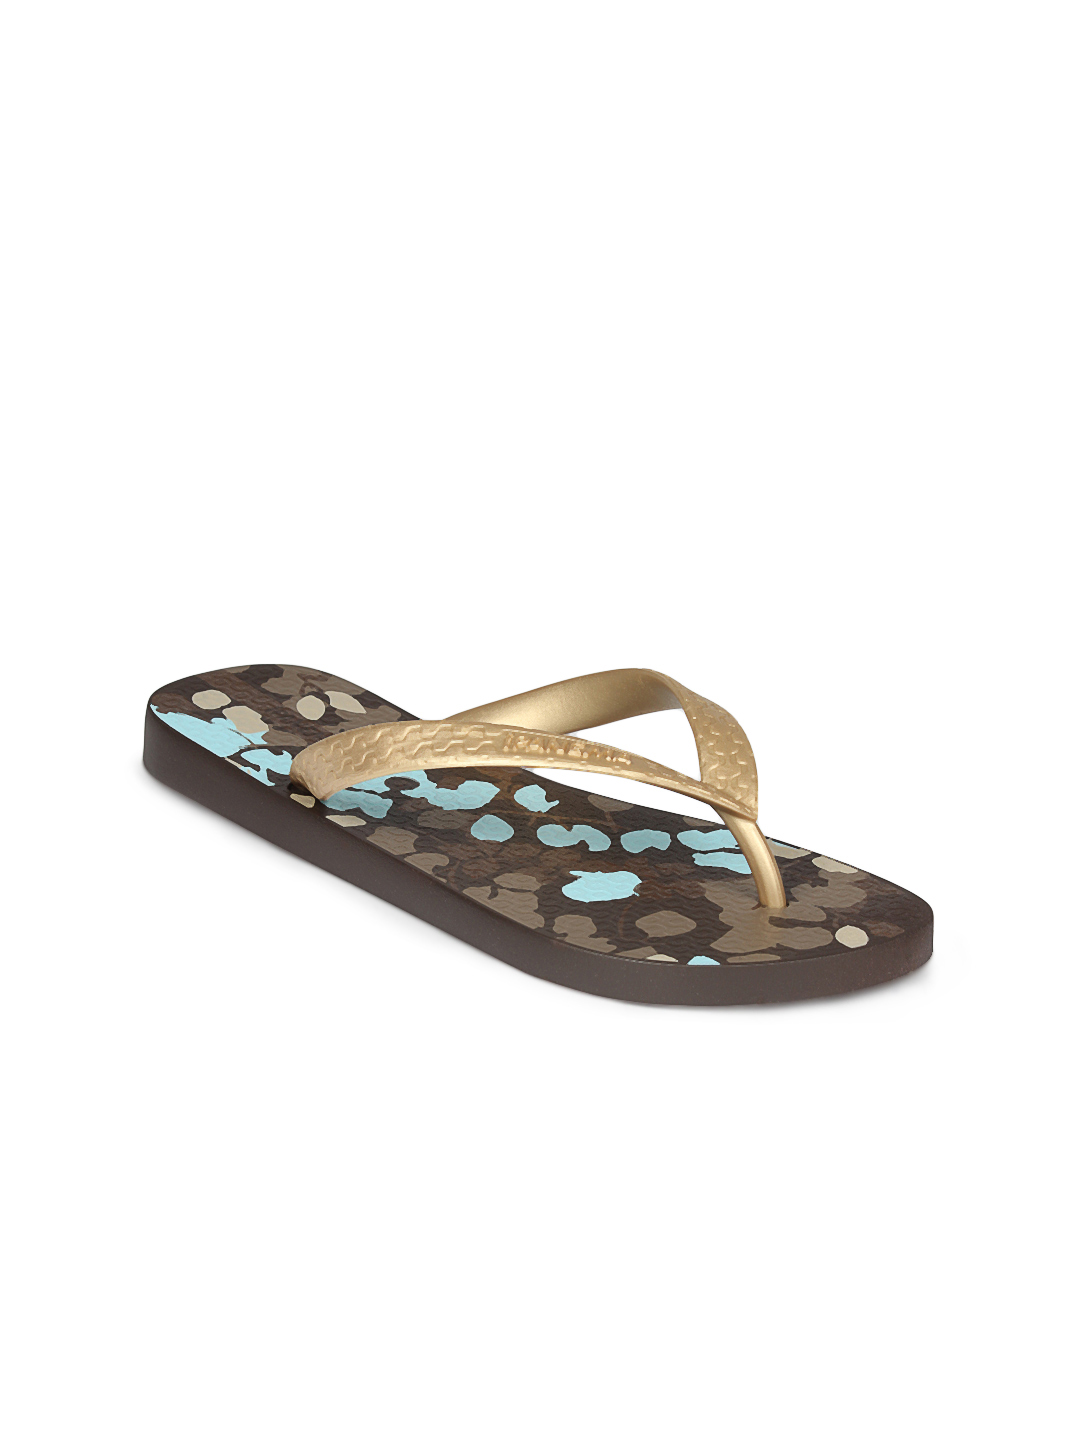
iPanema Women Gold Flip Flops
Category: Footwear / Flip Flops / Flip Flops
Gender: Women
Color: Gold
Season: Winter 2012
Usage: Casual